Maha (film)

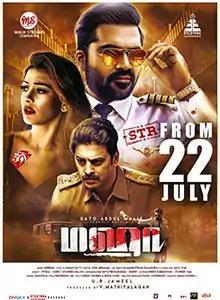
Theatrical release poster

Maha is a 2022 Indian Tamil-language crime thriller film written and directed by U. R. Jameel and produced by V. Mathialagan under the production company Etcetera Entertainment. The film stars Hansika Motwani in her 50th film, with Srikanth, Manasvi Kottachi, Sujith Shankar, Thambi Ramaiah, and Karunakaran in prominent roles along with Silambarasan in an extended cameo appearance. This film's music is composed by Ghibran with cinematography by J. Laxman Kumar and editing by John Abraham JK.